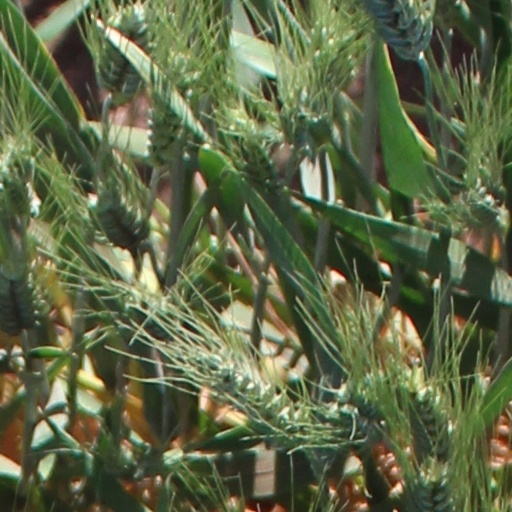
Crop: wheat